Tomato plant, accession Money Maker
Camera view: tilt-top (135 deg); turntable rotation: 60 degrees
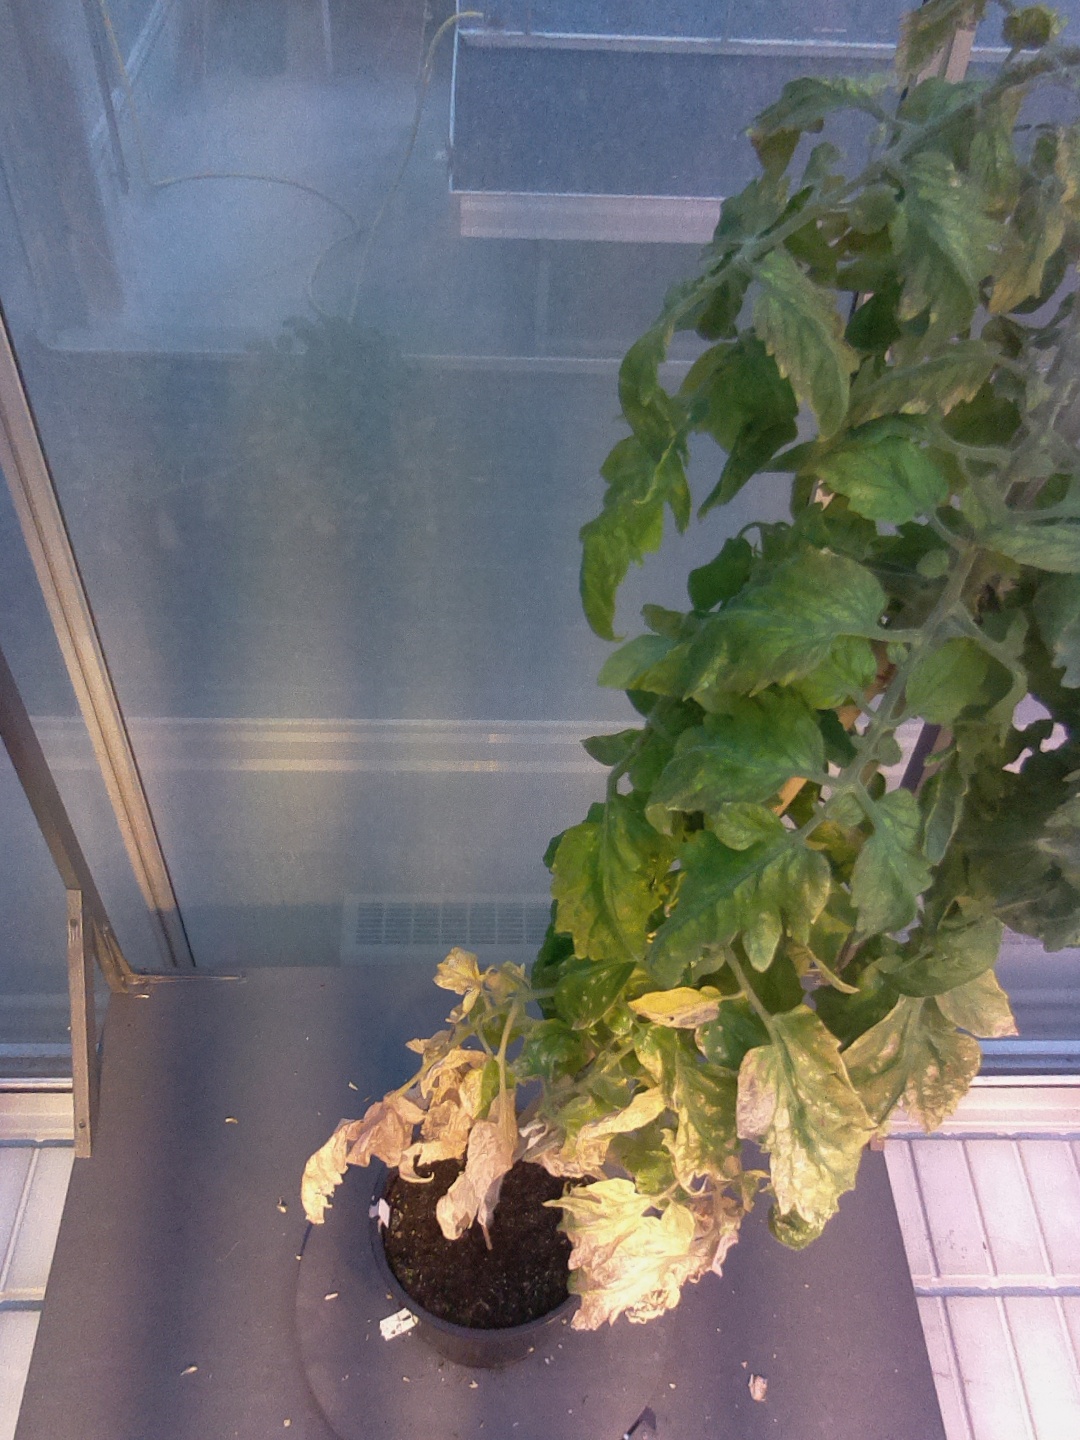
BBCH growth stage 81: 10%-20% of fruits show typical fully ripe color